Pilot (Psych)

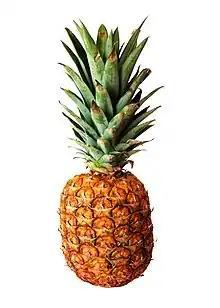
An image of a pineapple

Large portions of the installment's dialogue were improvisations made by James Roday. Several of Roday's improvisations have become reoccurring themes on the show; Shawn's unusual and spasmodic "psychic episodes" were added by Roday, and was kept by the producers, who loved the idea. Another major theme that was created through Roday's improvising was the inclusion of food in every episode. This was established when Roday ate pretzels while talking to Gus for the first time in the episode. Also, the inclusion of a pineapple in nearly every episode was established through an improvised scene during the pilot. In addition, large amounts of dialogue were removed in favor of using visual elements and facial expressions.